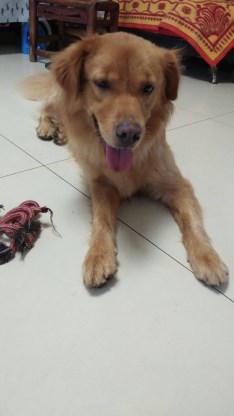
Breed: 5355-n000126-golden_retriever